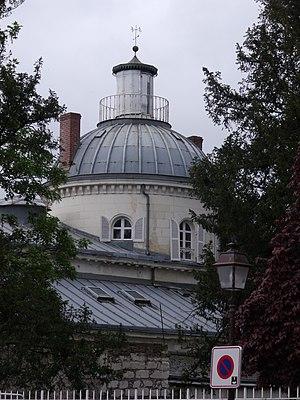
Une copie du chateau de Bagatelle réalisée pour Henry Marcel
Cet article recense une partie des monuments historiques d'Indre-et-Loire, en France.
Bléré est une commune française située dans le département d'Indre-et-Loire, en région Centre-Val de Loire. La ville borde les rives du Cher et est dans l'arrondissement de Loches.